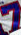
Number: 7